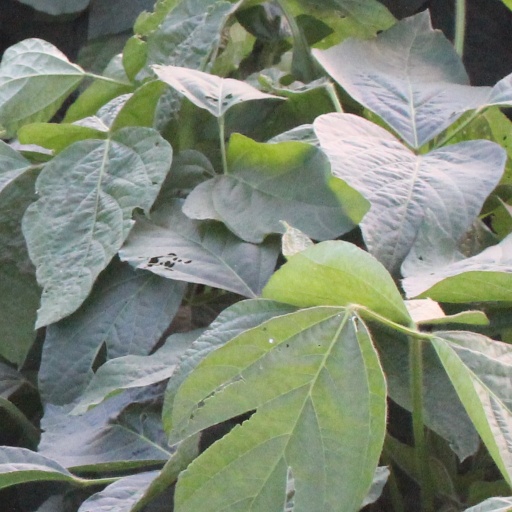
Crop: soybean